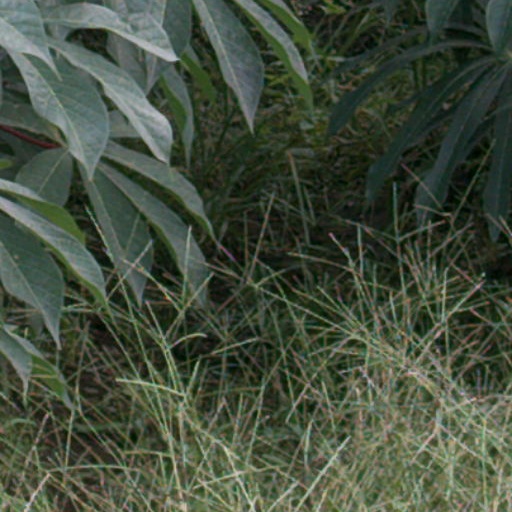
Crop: cassava